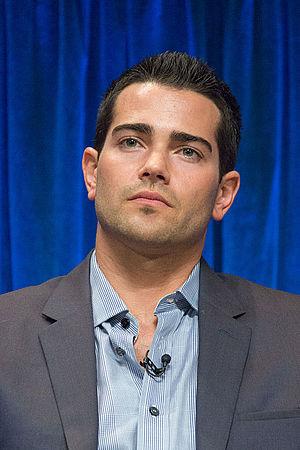
Dallas ou Dallas, nouvelle génération est un feuilleton télévisé américain en 40 épisodes de 45 minutes développé par Cynthia Cidre et diffusé entre le 13 juin 2012 et le 22 septembre 2014 sur la chaîne TNT et sur la chaîne Bravo! au Canada. Il s'agit de la suite du feuilleton du même nom, diffusé sur le réseau CBS entre 1978 et 1991.